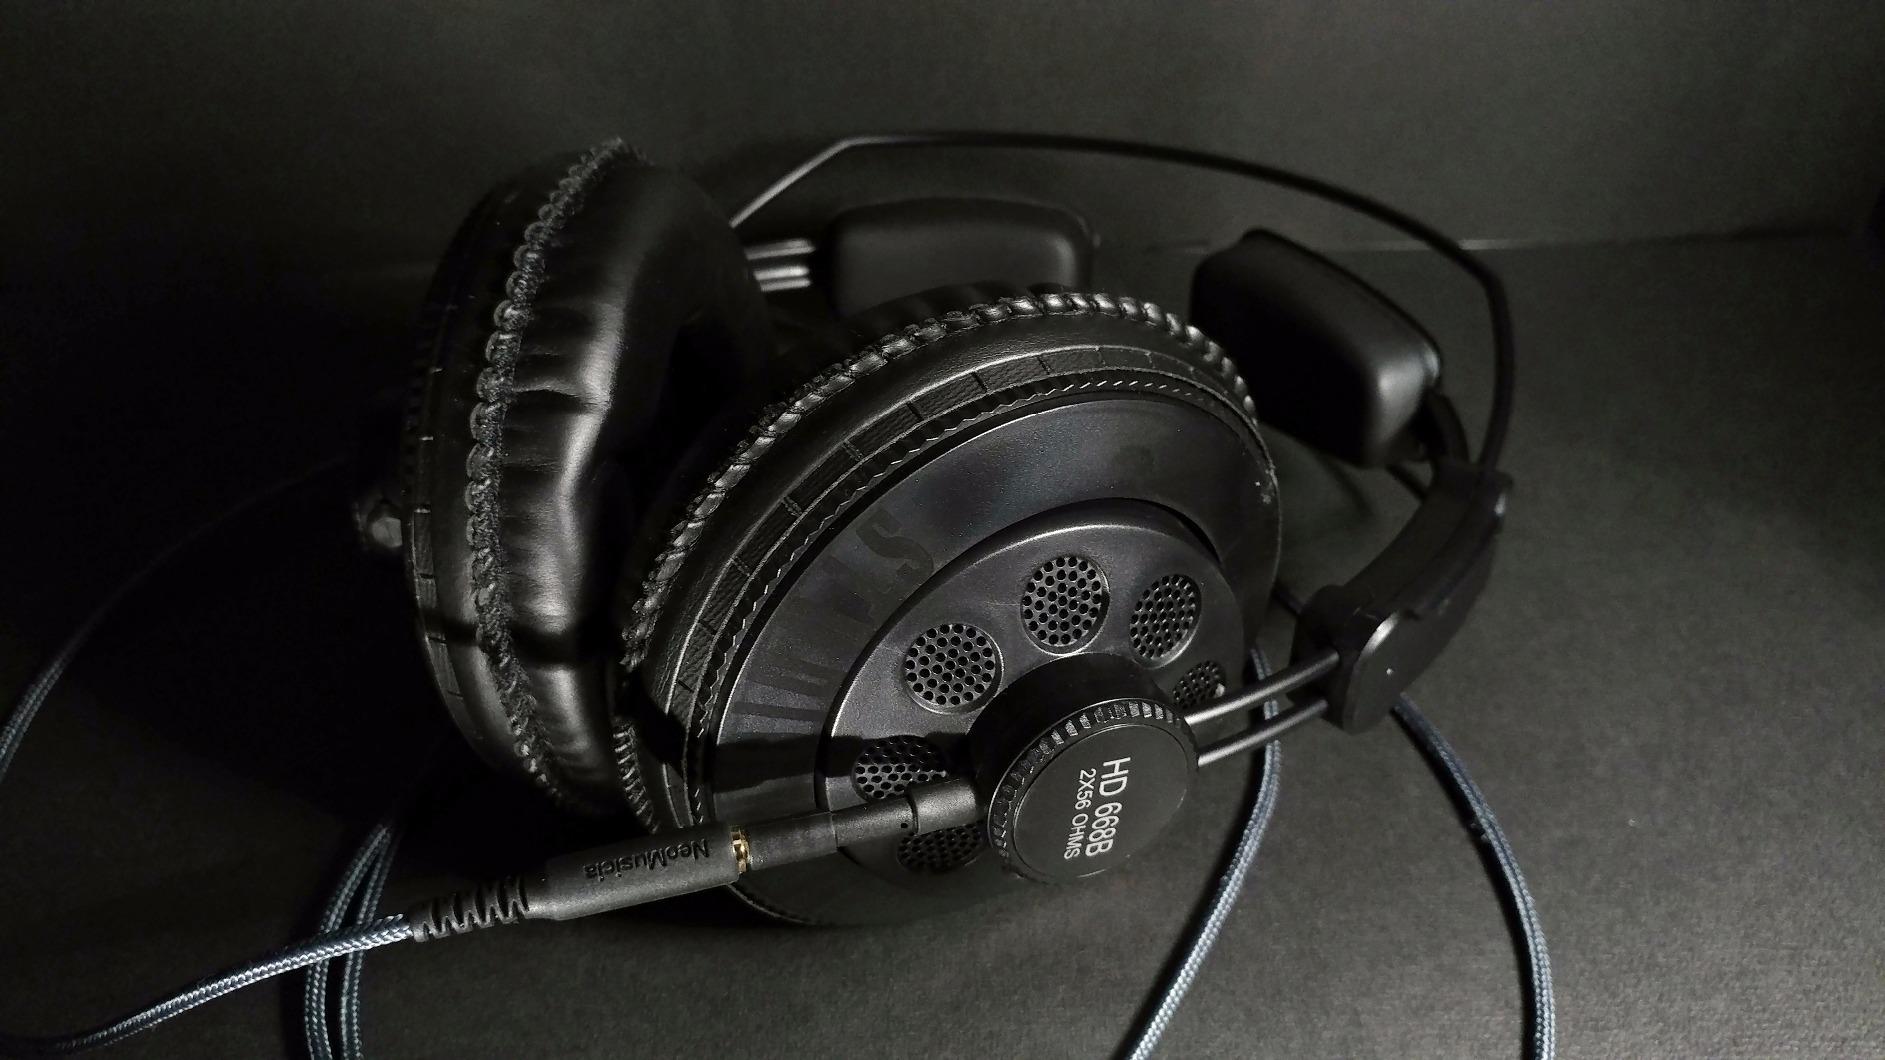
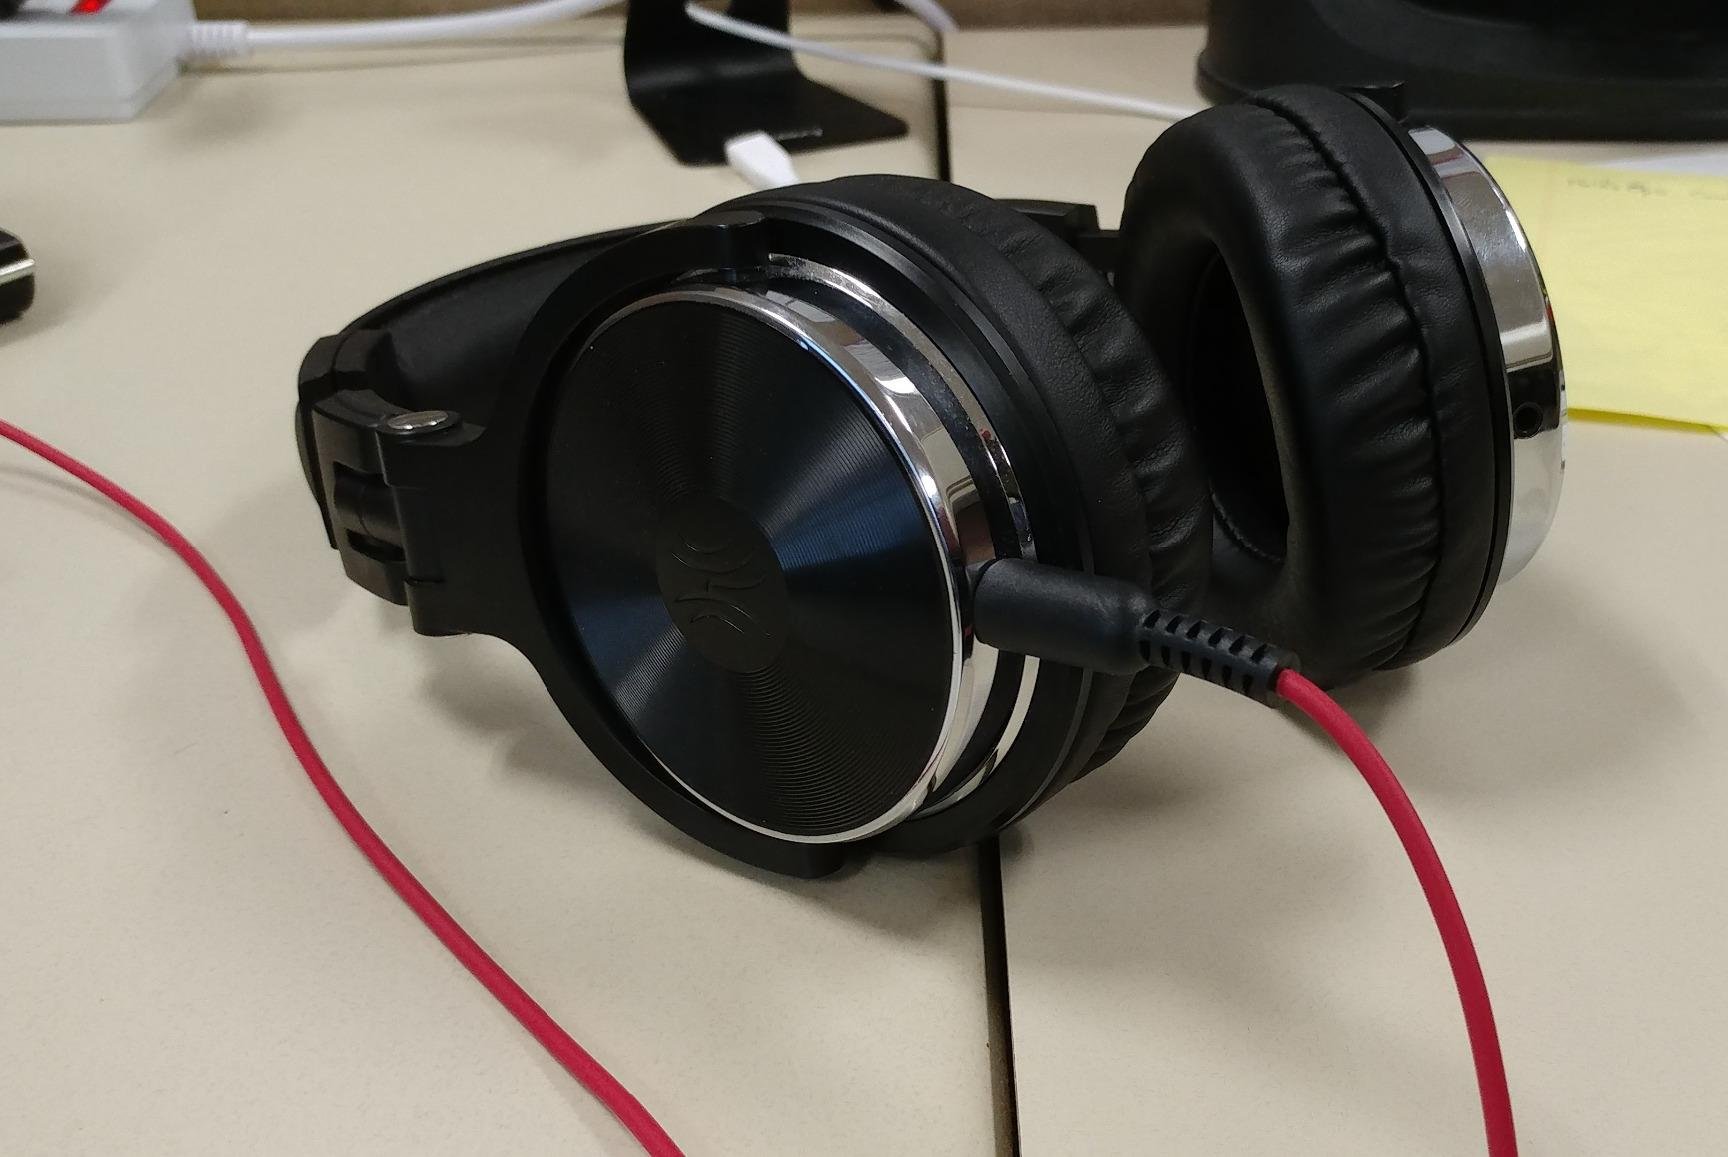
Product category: headphones
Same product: no